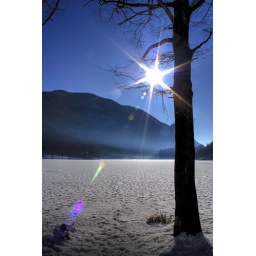
Star in a blue sky